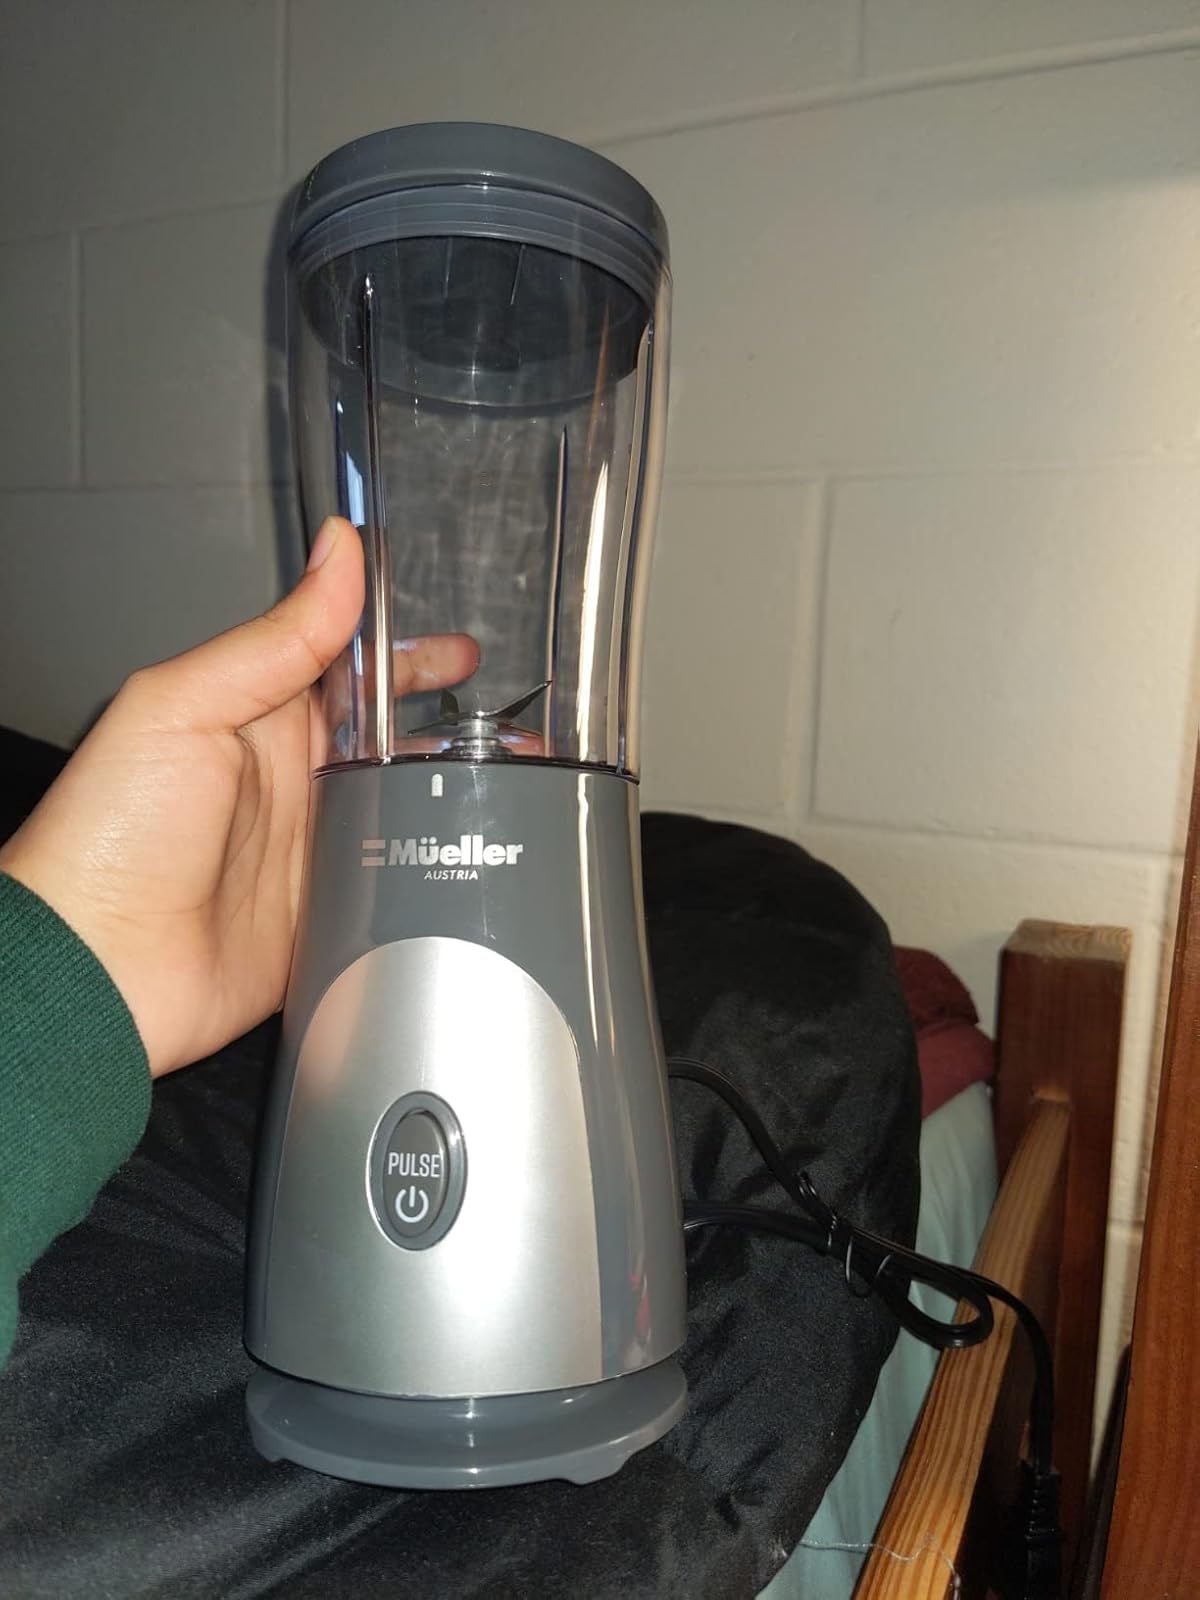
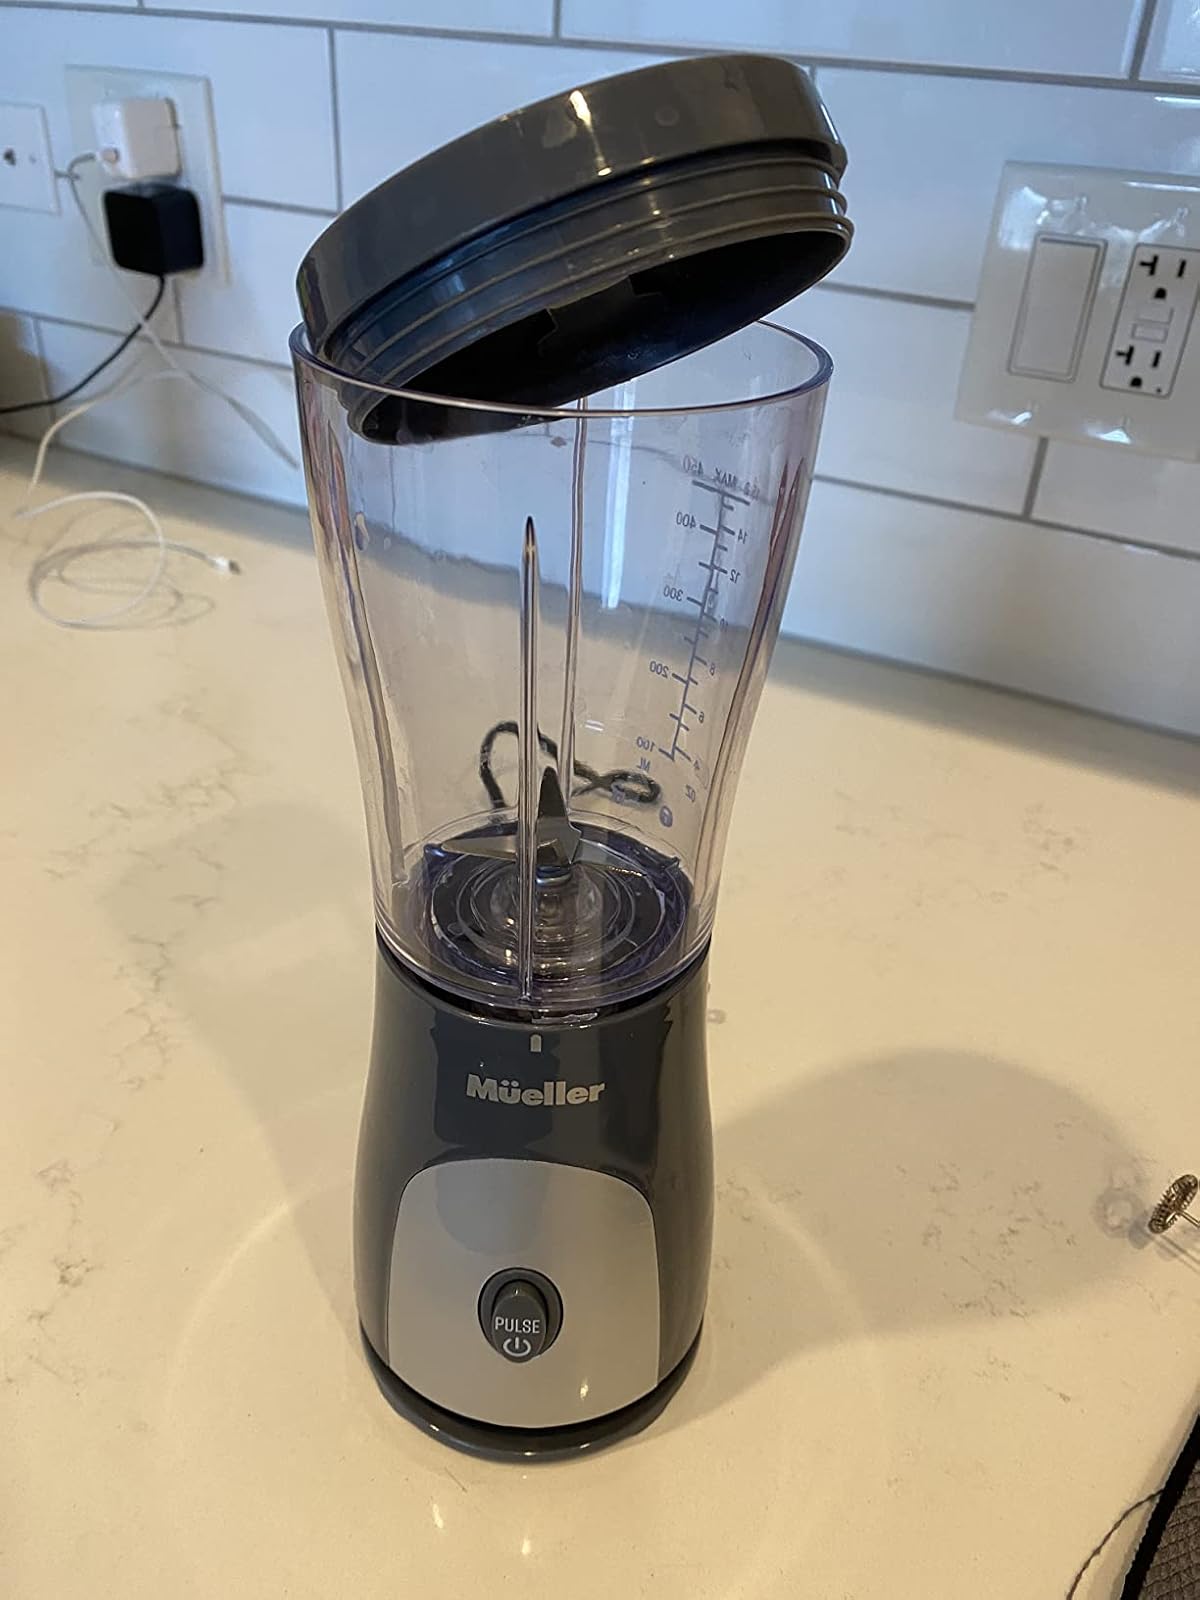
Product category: items_blender
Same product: yes